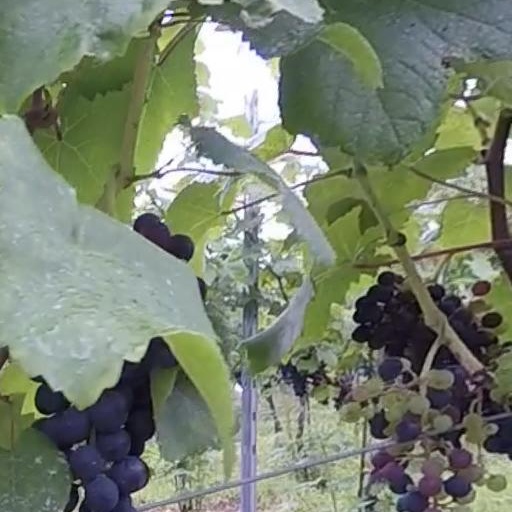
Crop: grape